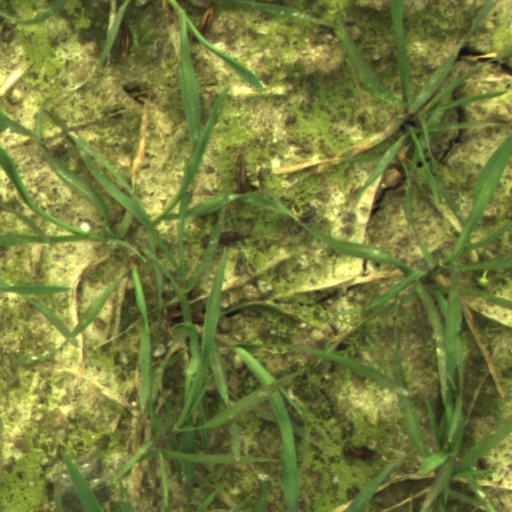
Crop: wheat